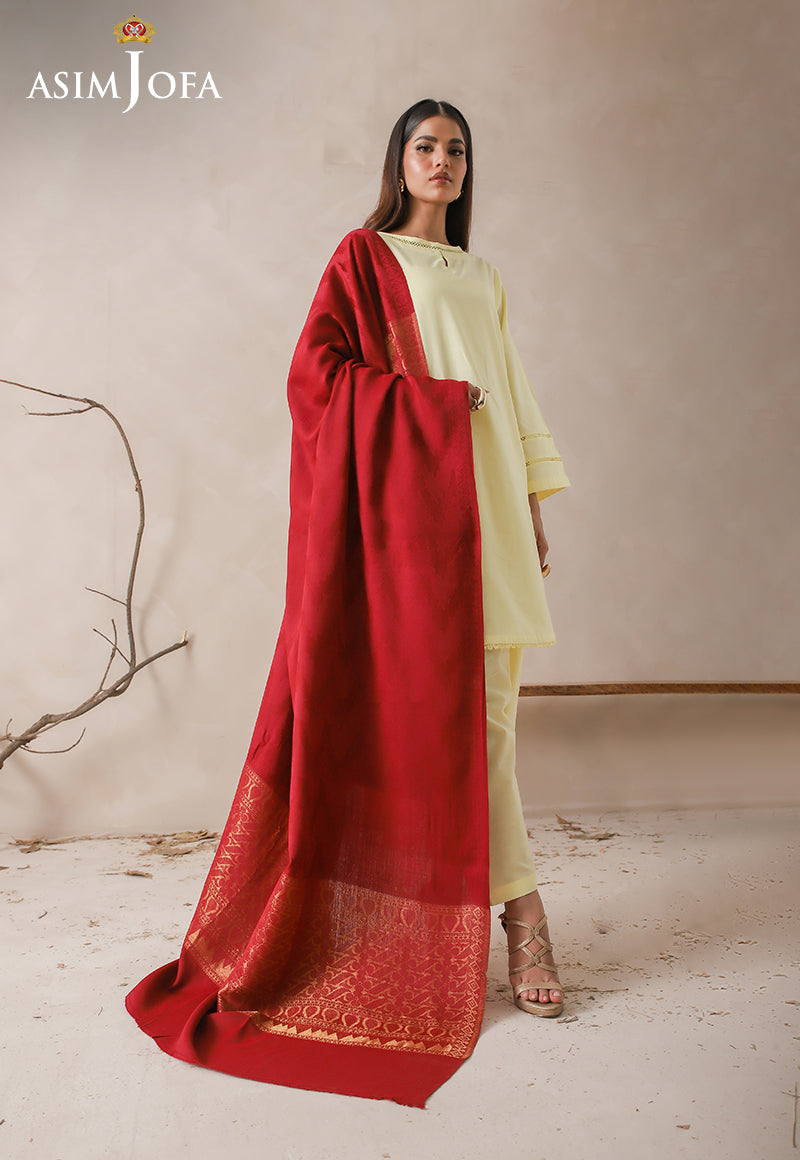
burgundy kalpana shawl